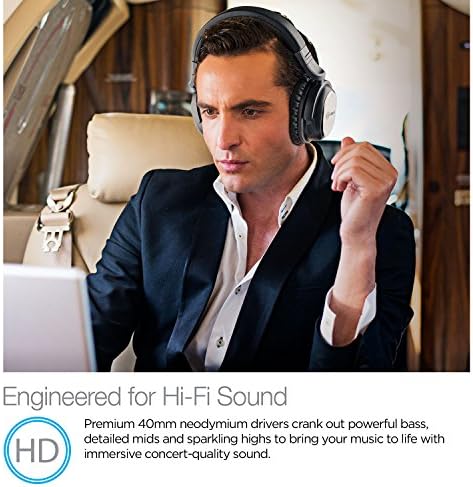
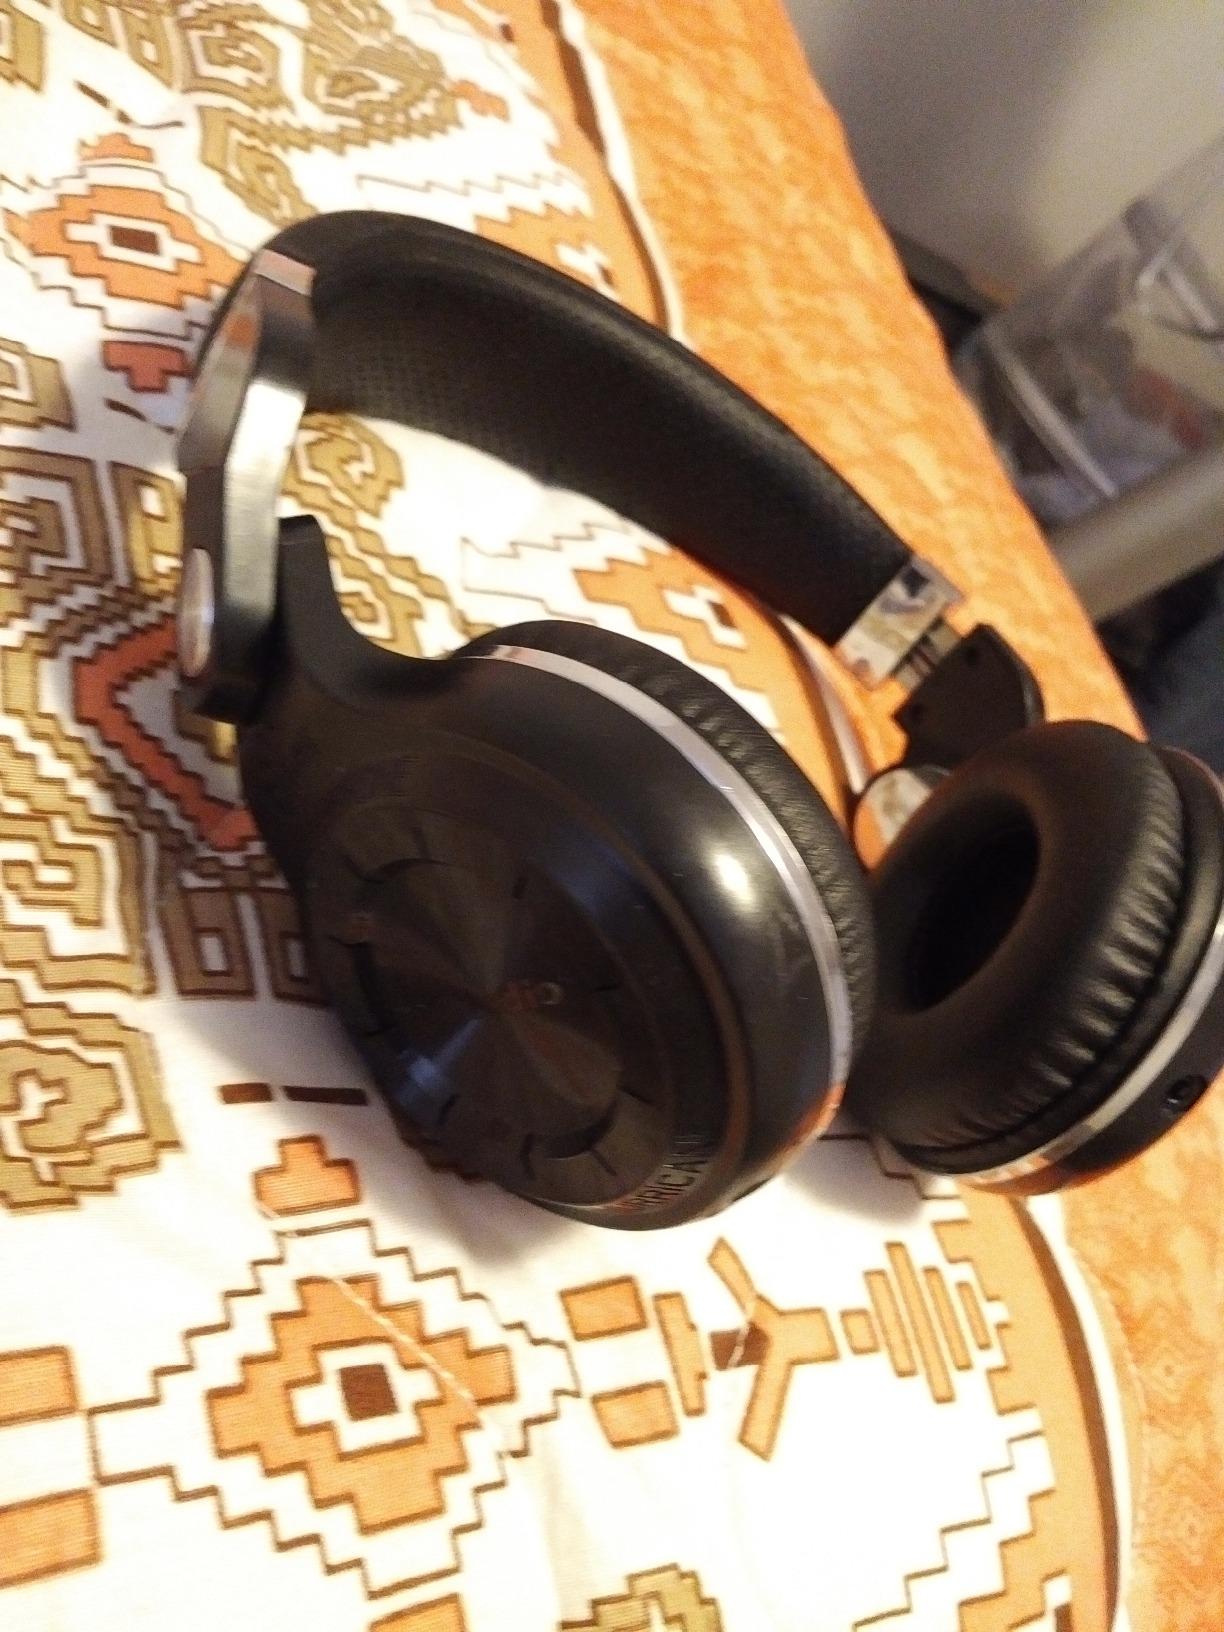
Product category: headphones
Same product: no